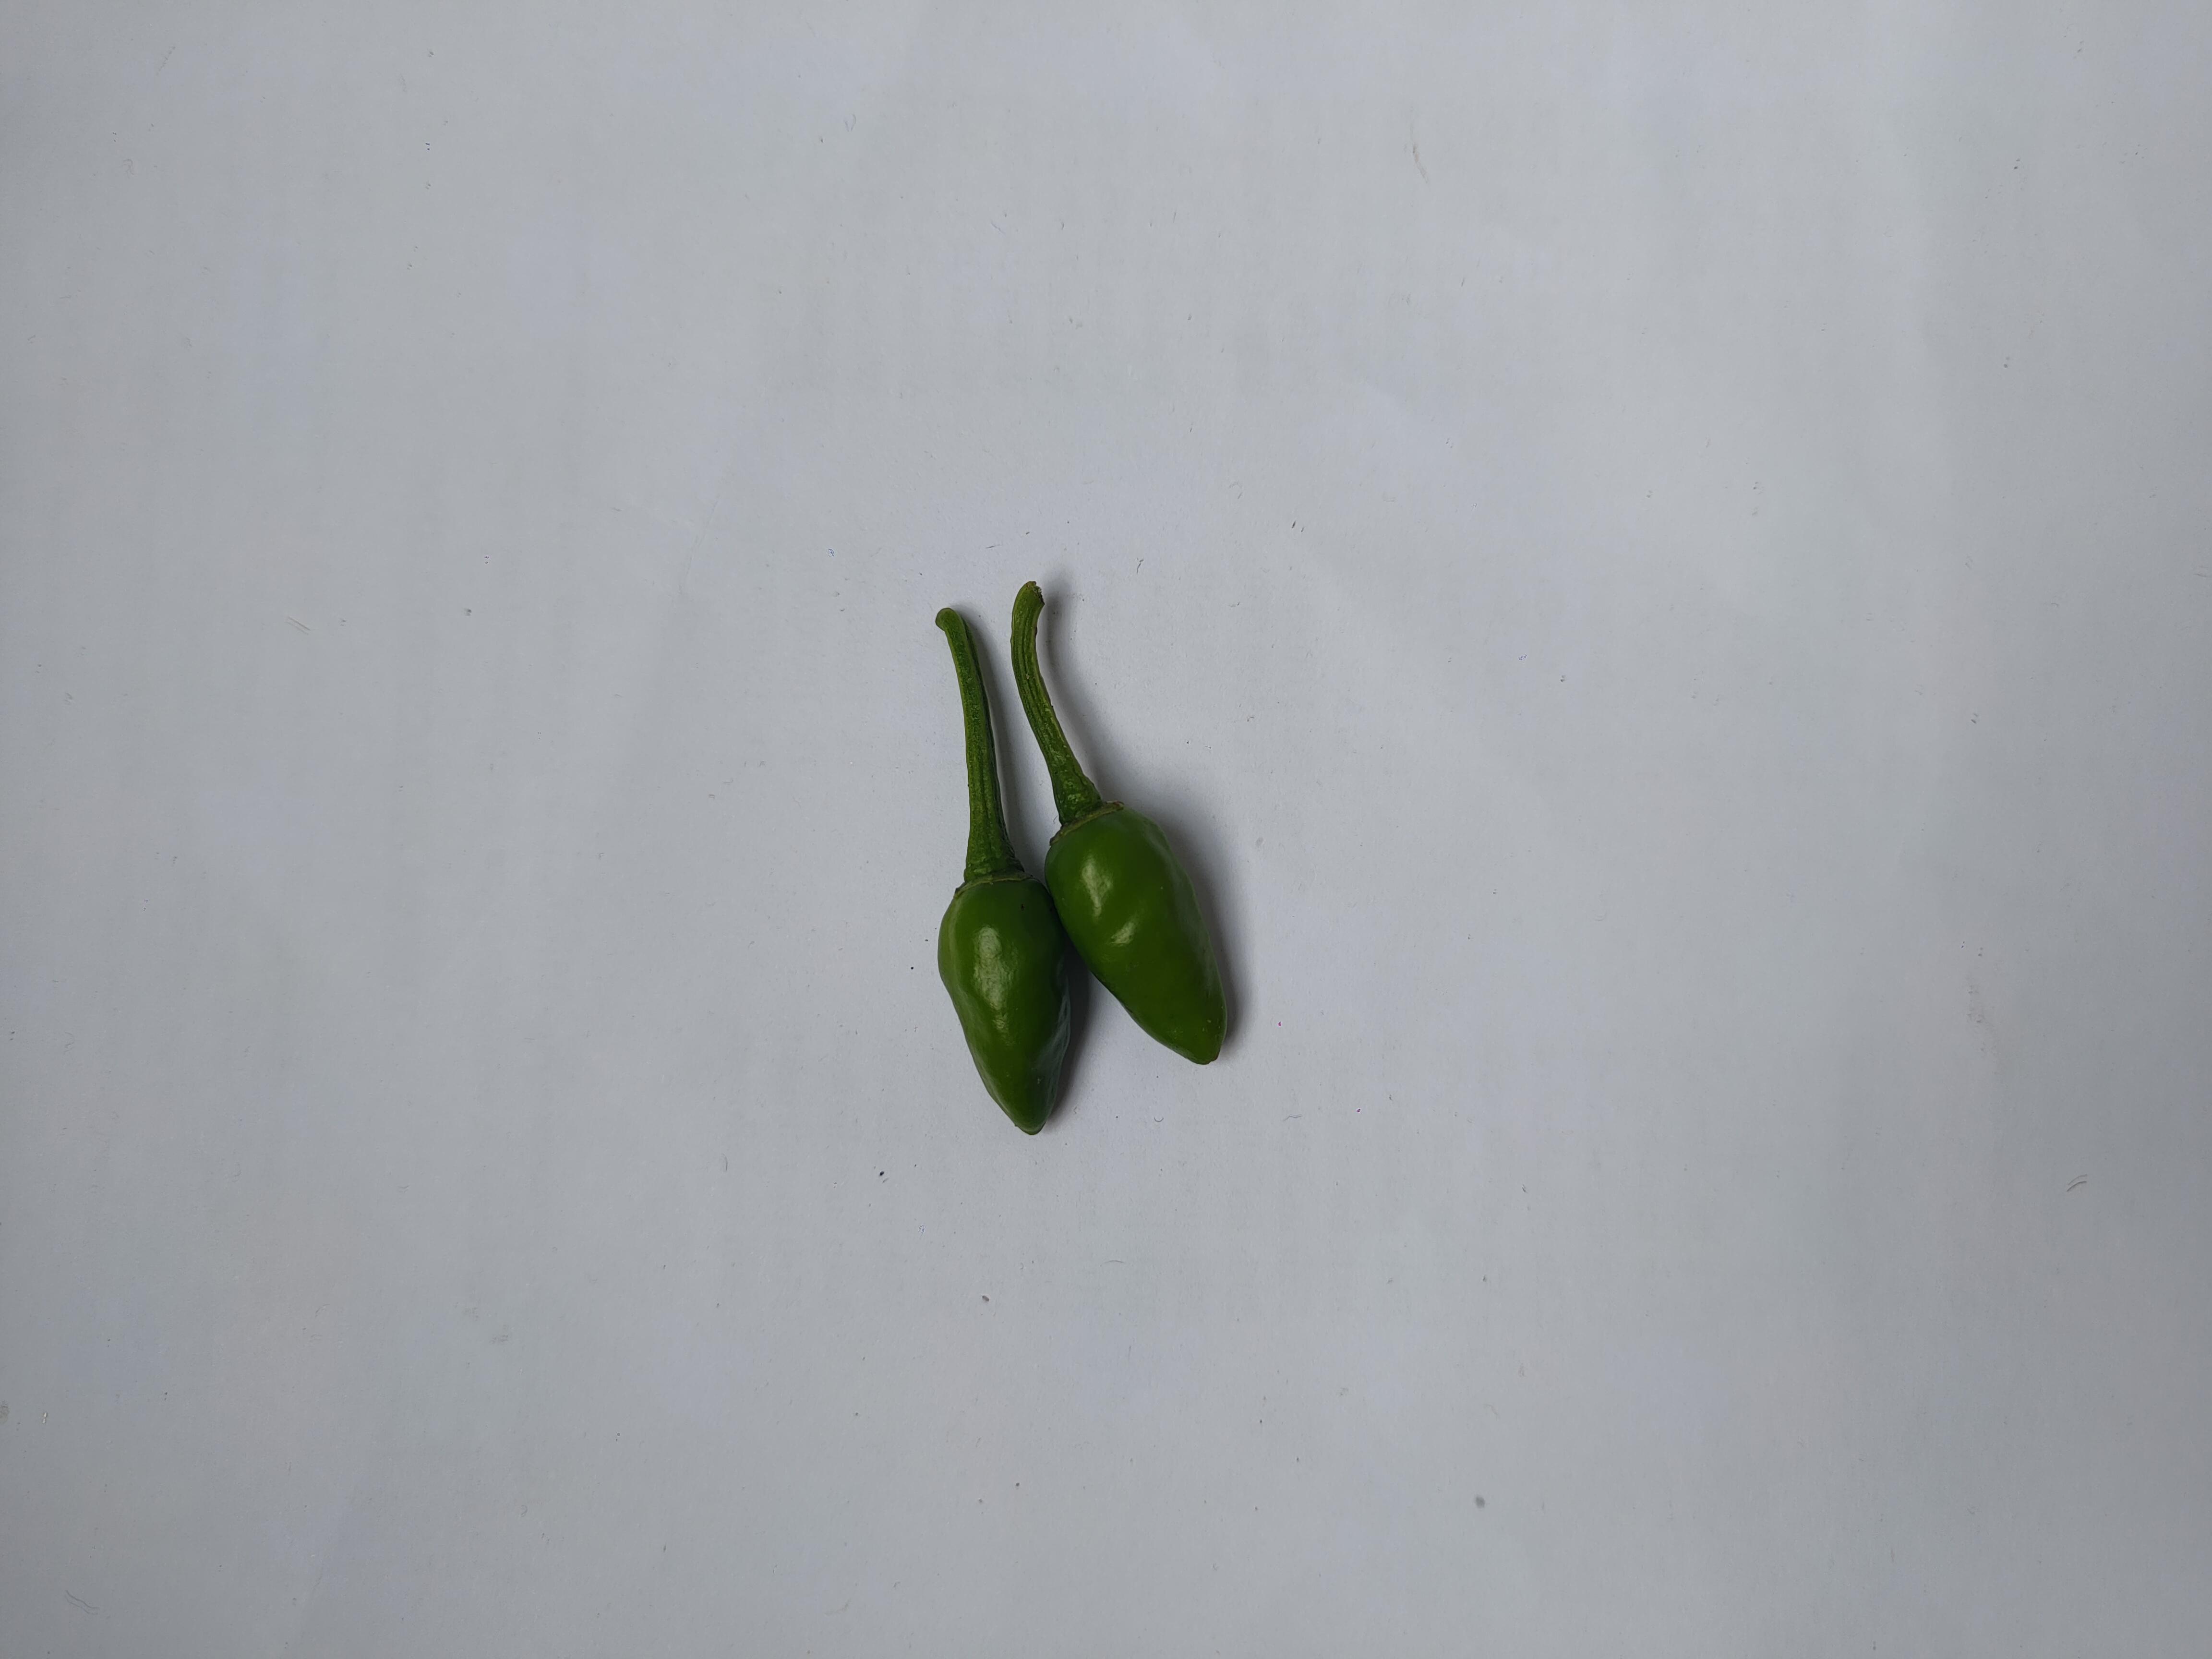
Label: Green Chili